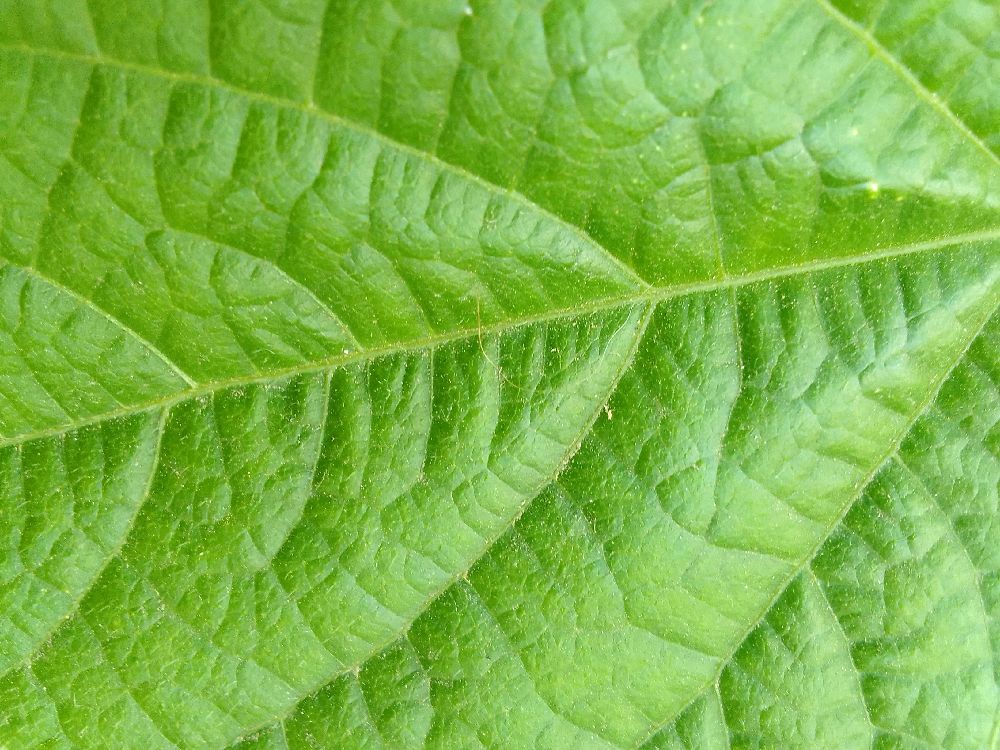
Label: healthy